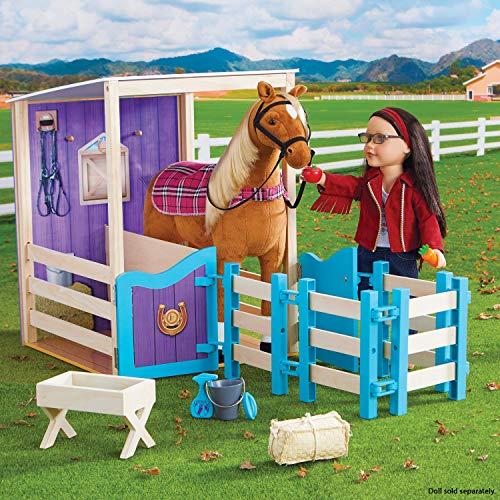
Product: Journey Girls Wooden Horse Stable (Amazon Exclusive)
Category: Toys & Games | Dolls & Accessories | Doll Accessories
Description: The journey girls wooden horse stable Playset includes 1 stable setup, feeding trough, bale of hay, one carrot and Apple.
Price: $39.23
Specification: ProductDimensions:20x4.1x16.3inches|ItemWeight:10.42pounds|ShippingWeight:10.42pounds(Viewshippingratesandpolicies)|ASIN:B07SP66R1Q|Itemmodelnumber:82646|Manufacturerrecommendedage:36months-10years